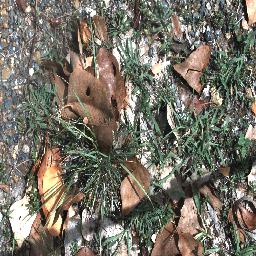
Label: negative